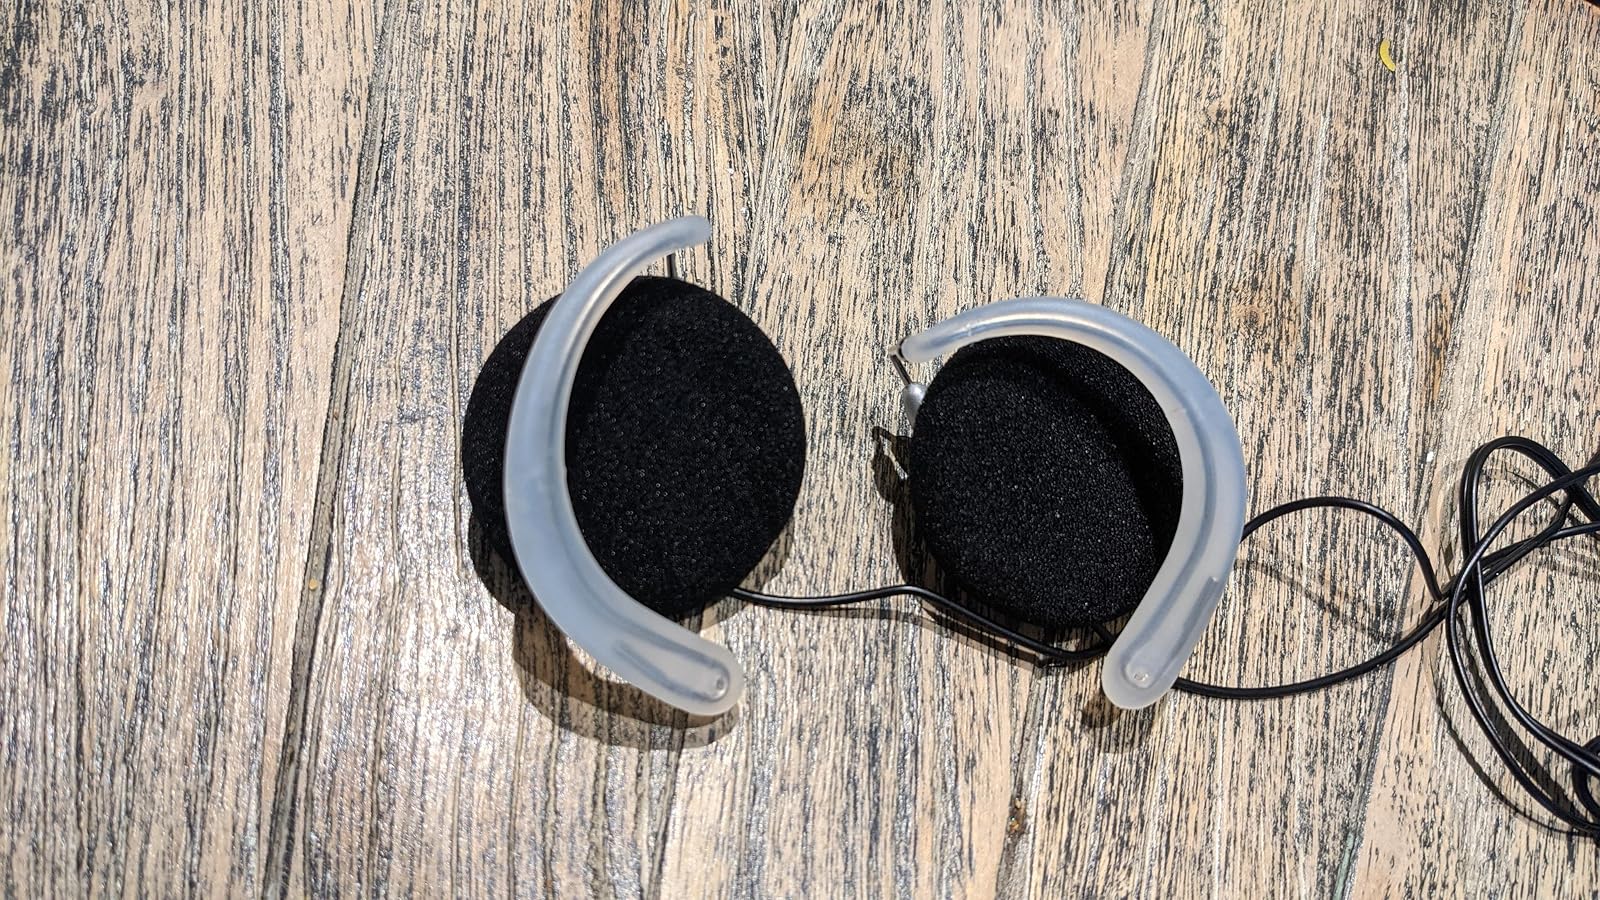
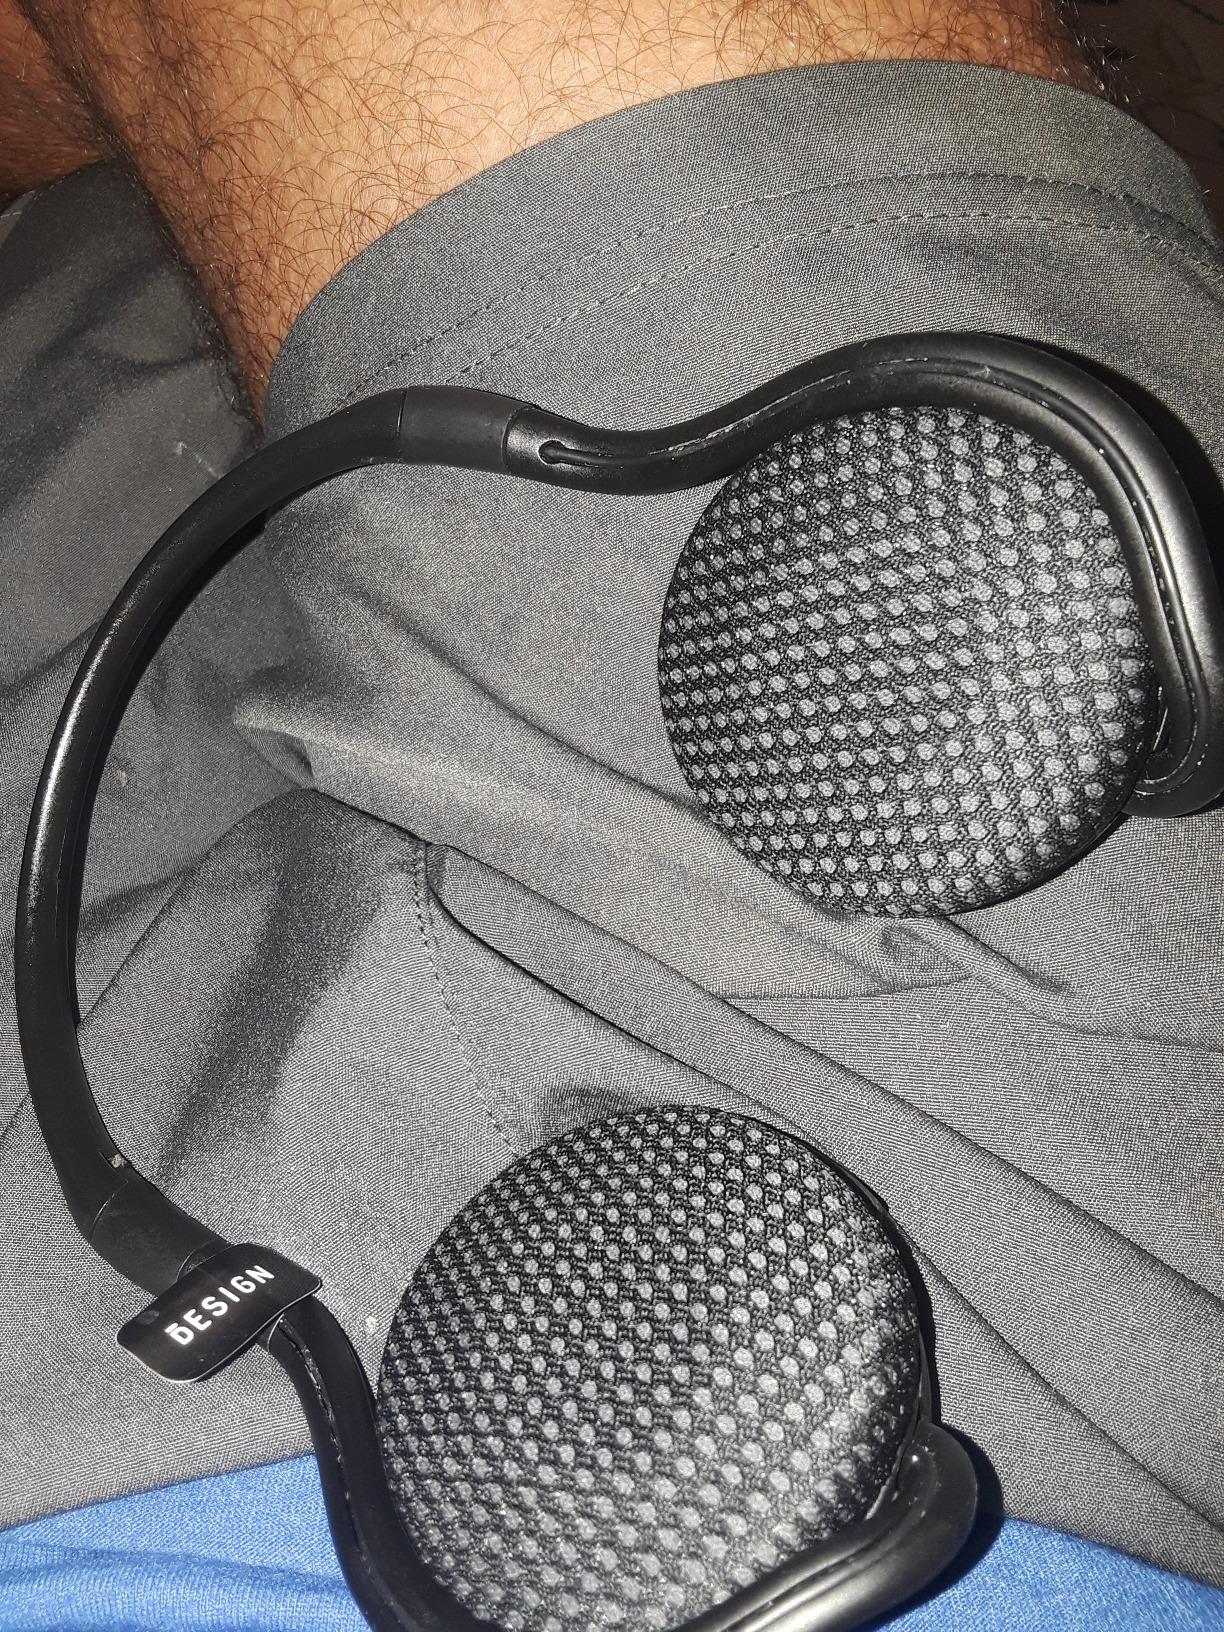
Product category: headphones
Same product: no